History of vegetarianism

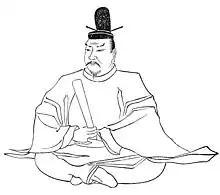
Emperor Tenmu began bans on killing and eating meat in 675 in Japan.

The term 素 (sù) is the most commonly used word for "vegetarian" or "vegan" in China. This character is first seen in bronze inscriptions from the Western Zhou Dynasty (1027–771 BCE), though it is likely older. It originally meant "undyed silk", but evolved to refer to simplicity more generally, and then to the humble diet of the poor, and then to Buddhist diet which requires abstinence from meat and animal products. The Buddha stated that monks could eat meat so long as they had no reason to believe the animal was killed in order to feed them. In Theravada countries, monks given meat while begging were permitted to eat it; however in China monks did not beg, and dietary restrictions on meat eating predated Buddhism. By itself, the term does not distinguish between vegetarian and vegan diets, and has many other meanings.